Island of Stroma

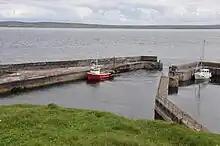
Picture of a small harbour sheltering a red and white fishing boat and a white yacht, with the mainland coast visible in the distance behind

Stroma's population fell precipitously through the first half of the 20th century, leading eventually to the island's final abandonment at the end of the 1950s. There was no single cause that precipitated the collapse of Stroma's population. Living conditions on the island were always basic; there was no running water or electricity, and gas only arrived in the 1950s, which contrasted poorly with the improvements being made on the mainland. The fishing deteriorated after the First World War, and crofting became an increasingly difficult way to make a living. The island was relatively overpopulated; by 1901 the population was nearly twice that of sixty years previously, and there was little spare land left for farming. Families of six to eight children were common, but there was simply not enough work for all, so the eldest often left for the mainland or emigrated to Canada or the United States to find work. The lack of a proper harbour meant that the islanders could not make use of larger boats or develop a modern fishery. Young people started moving away to seek better-paying opportunities elsewhere, eventually followed by their parents.